Air Combat (arcade game)

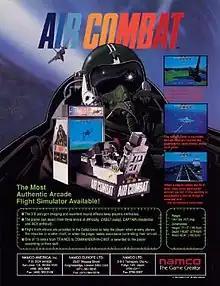

is a 1993 combat flight simulator arcade video game developed and published by Namco. The arcade game was released in 1993 for the polygon-powered Namco System 21 arcade hardware, and received praise for its 3D graphics and technological capabilities. The game was a commercial success at Japanese and American arcades in the 1990s, and inspired several later Namco games, including the arcade sequel "Air Combat 22", the PlayStation game "Air Combat", and the "Ace Combat" series.